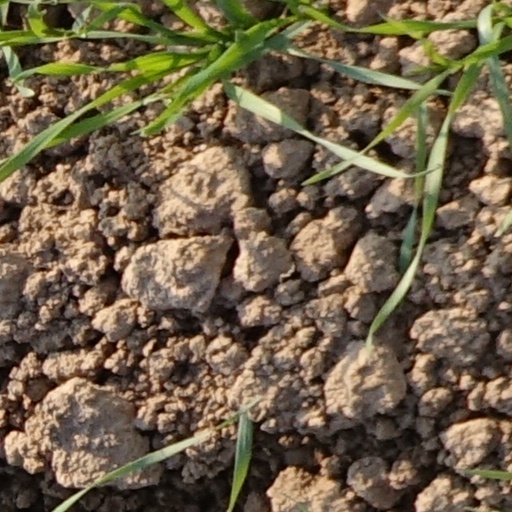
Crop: wheat